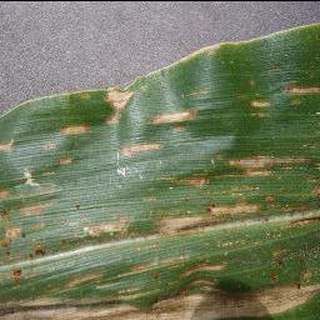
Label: corn_cercospora_leaf_spot